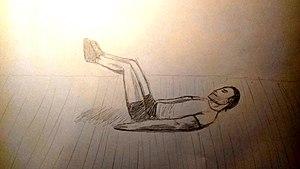
cuillère
Dans le domaine de la musculation, les exercices isométriques correspondent à une technique reposant sur une contraction dite « statique ». Cela correspond à la contraction volontaire des muscles agonistes et antagonistes, sans production de mouvement, pour immobiliser les segments osseux. La longueur d’ensemble tendino-musculaire ne change pas. Ainsi, il n’y a pas de déplacement articulaire.